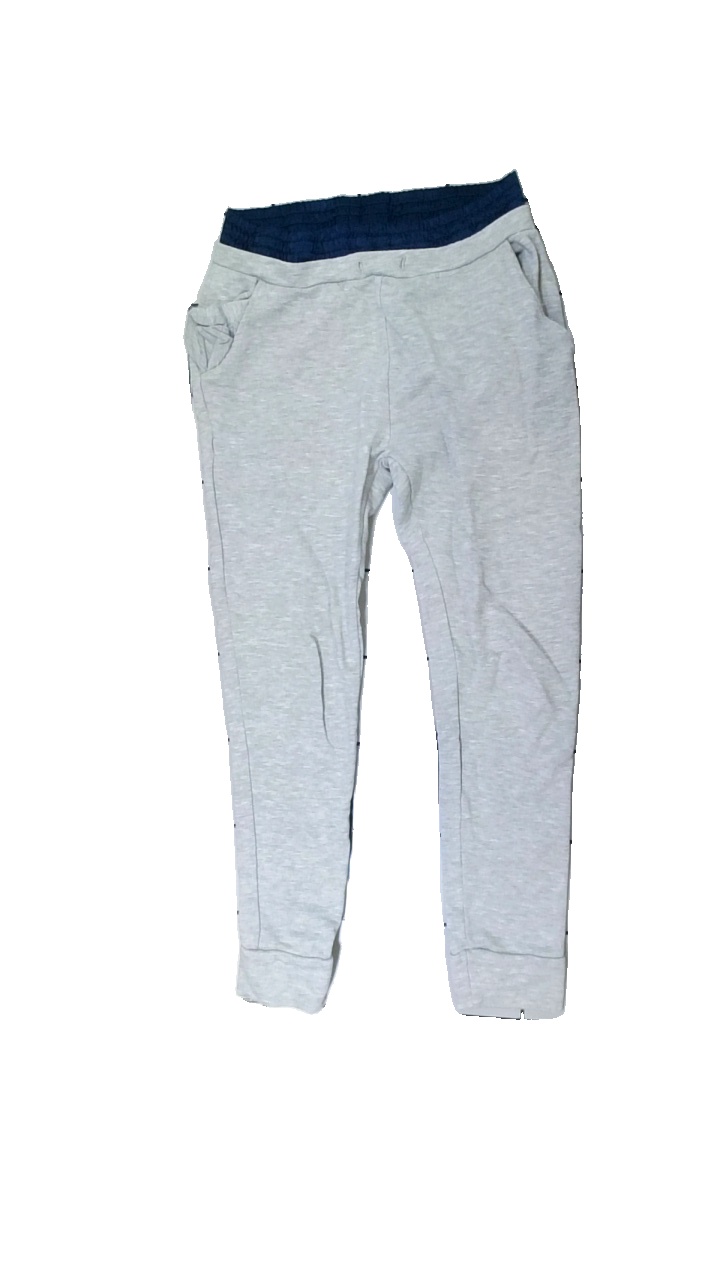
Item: Trousers (Ladies)
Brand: Stradivarius
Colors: Grey, Blue
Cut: Regular
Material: unknown
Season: All
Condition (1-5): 2
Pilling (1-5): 2
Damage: lace lost
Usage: Export
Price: <50